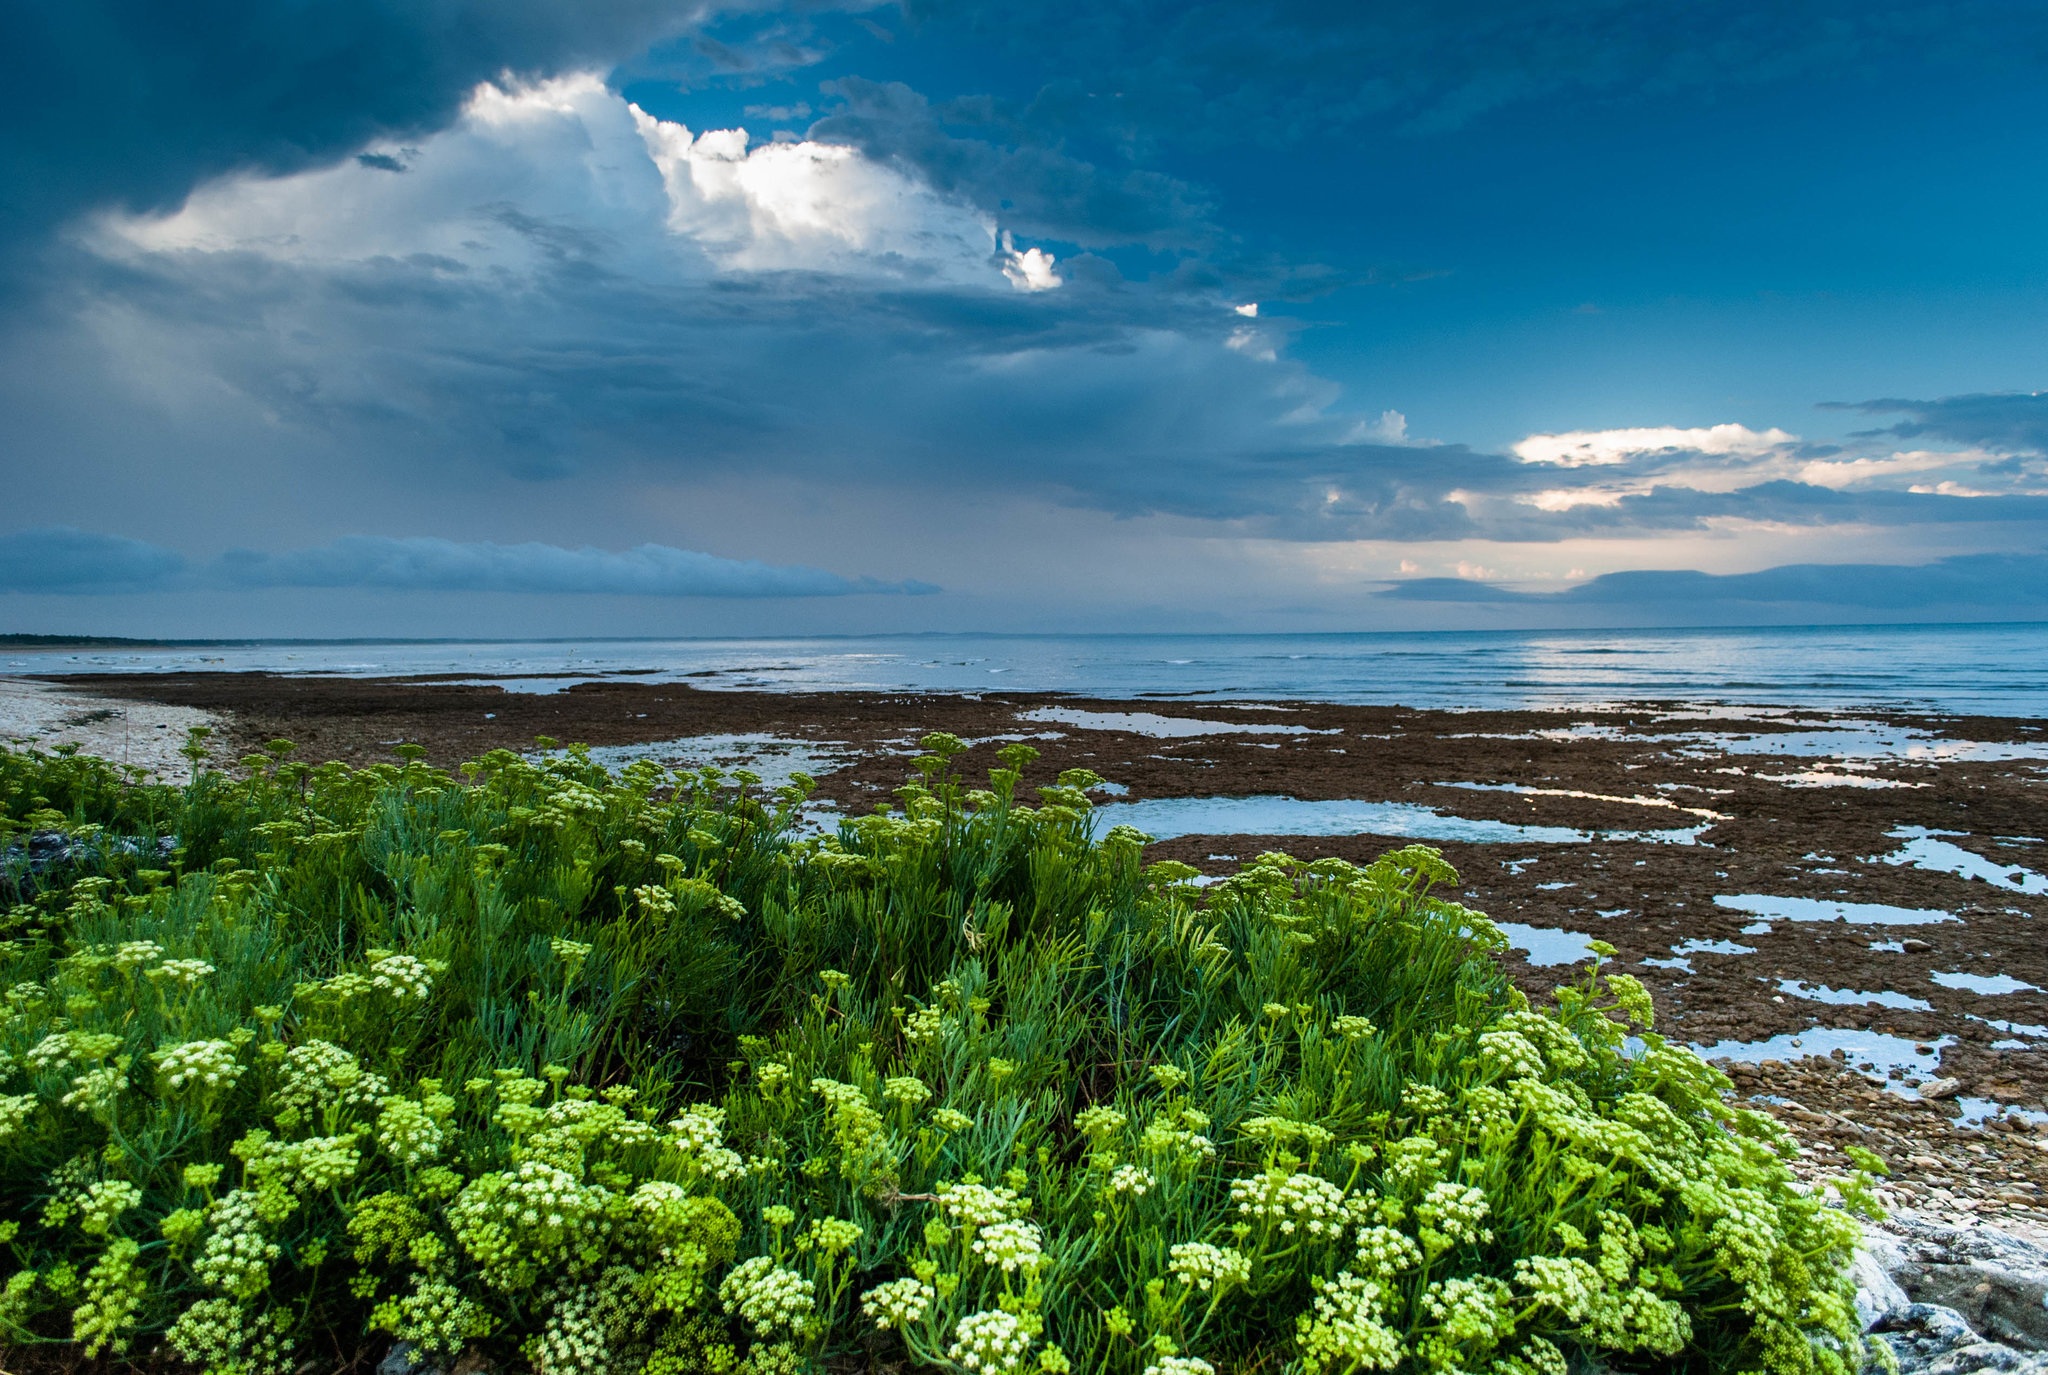
beach, landscape, sea, coast, water, nature, grass, outdoor, rock, ocean, horizon, cloud, sky, sunlight, shore, wave, flower, travel, france, reflection, weather, storm, bay, blue, freedom, body of water, wetland, atlantic, habitat, natural environment